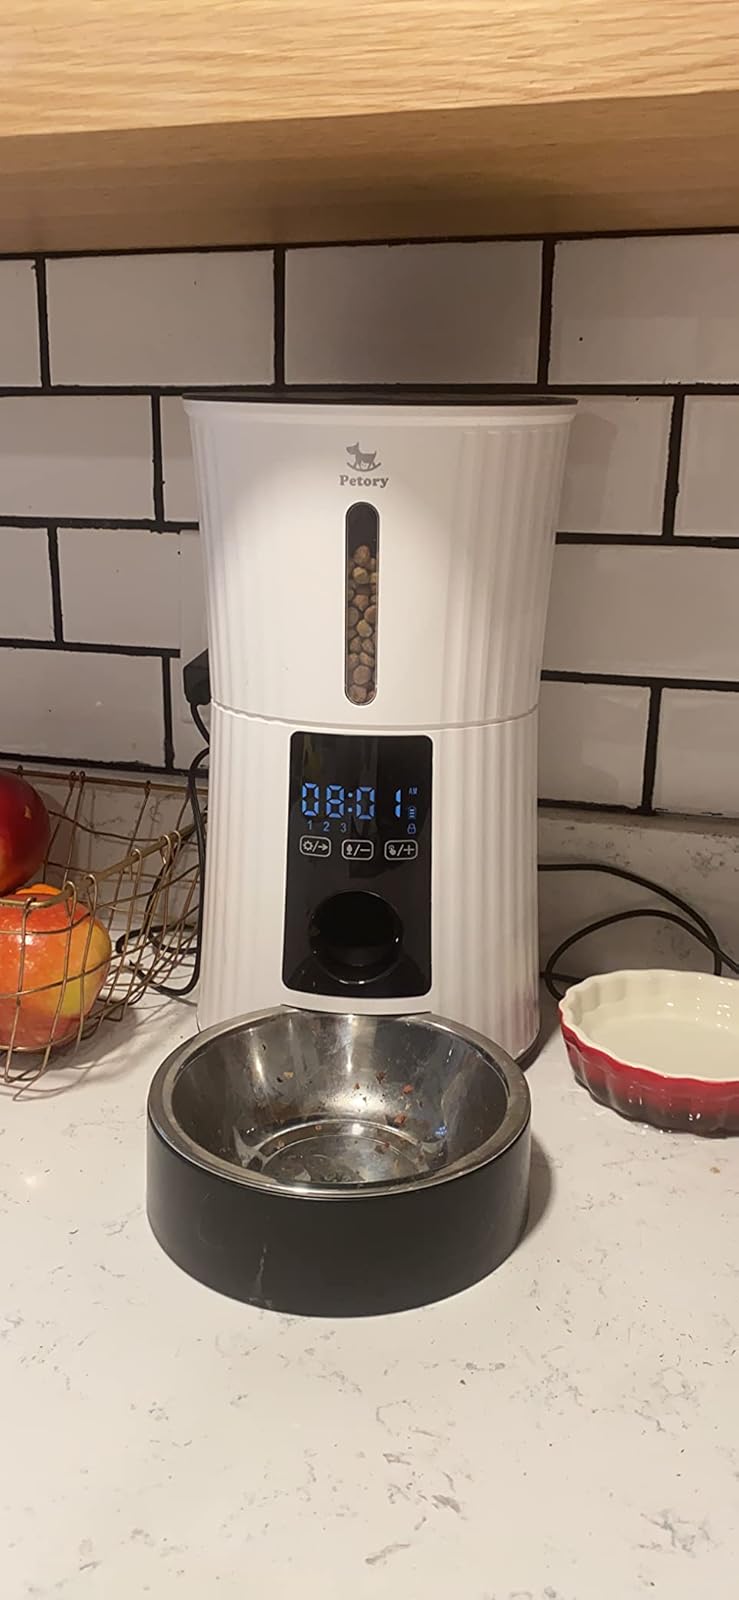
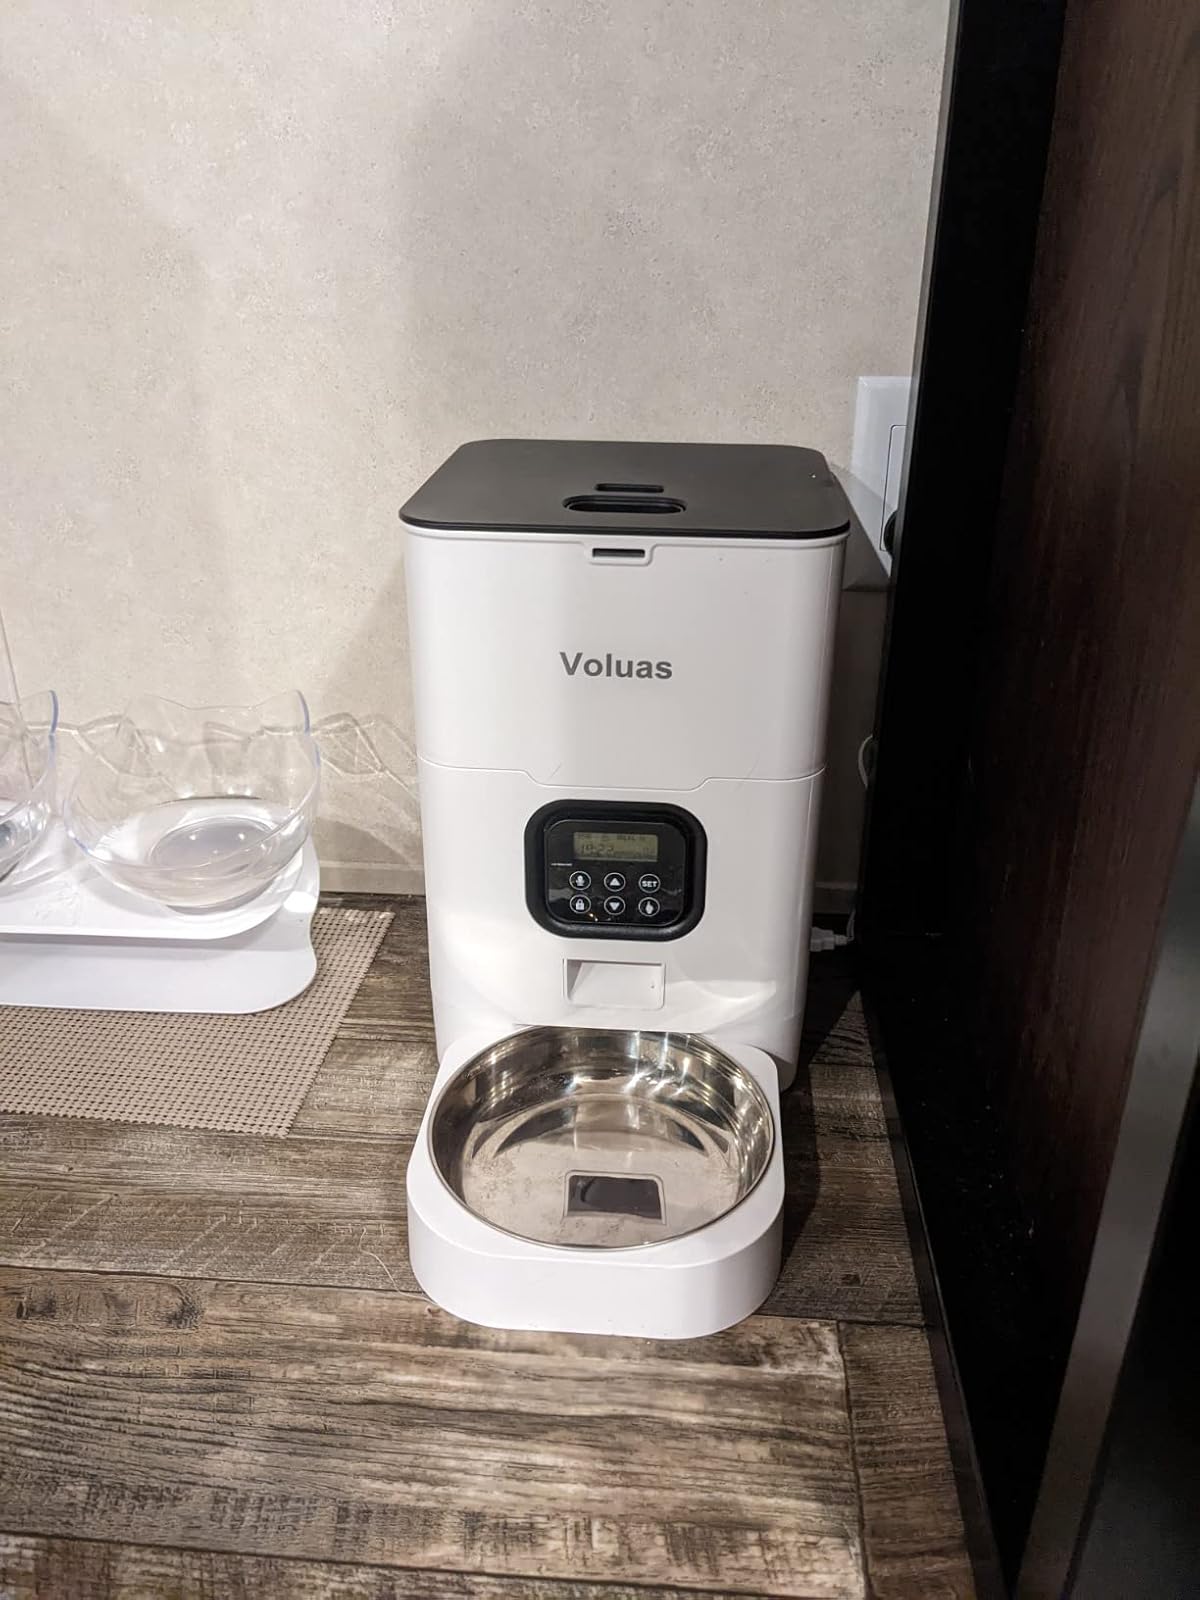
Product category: items_feeder
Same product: no